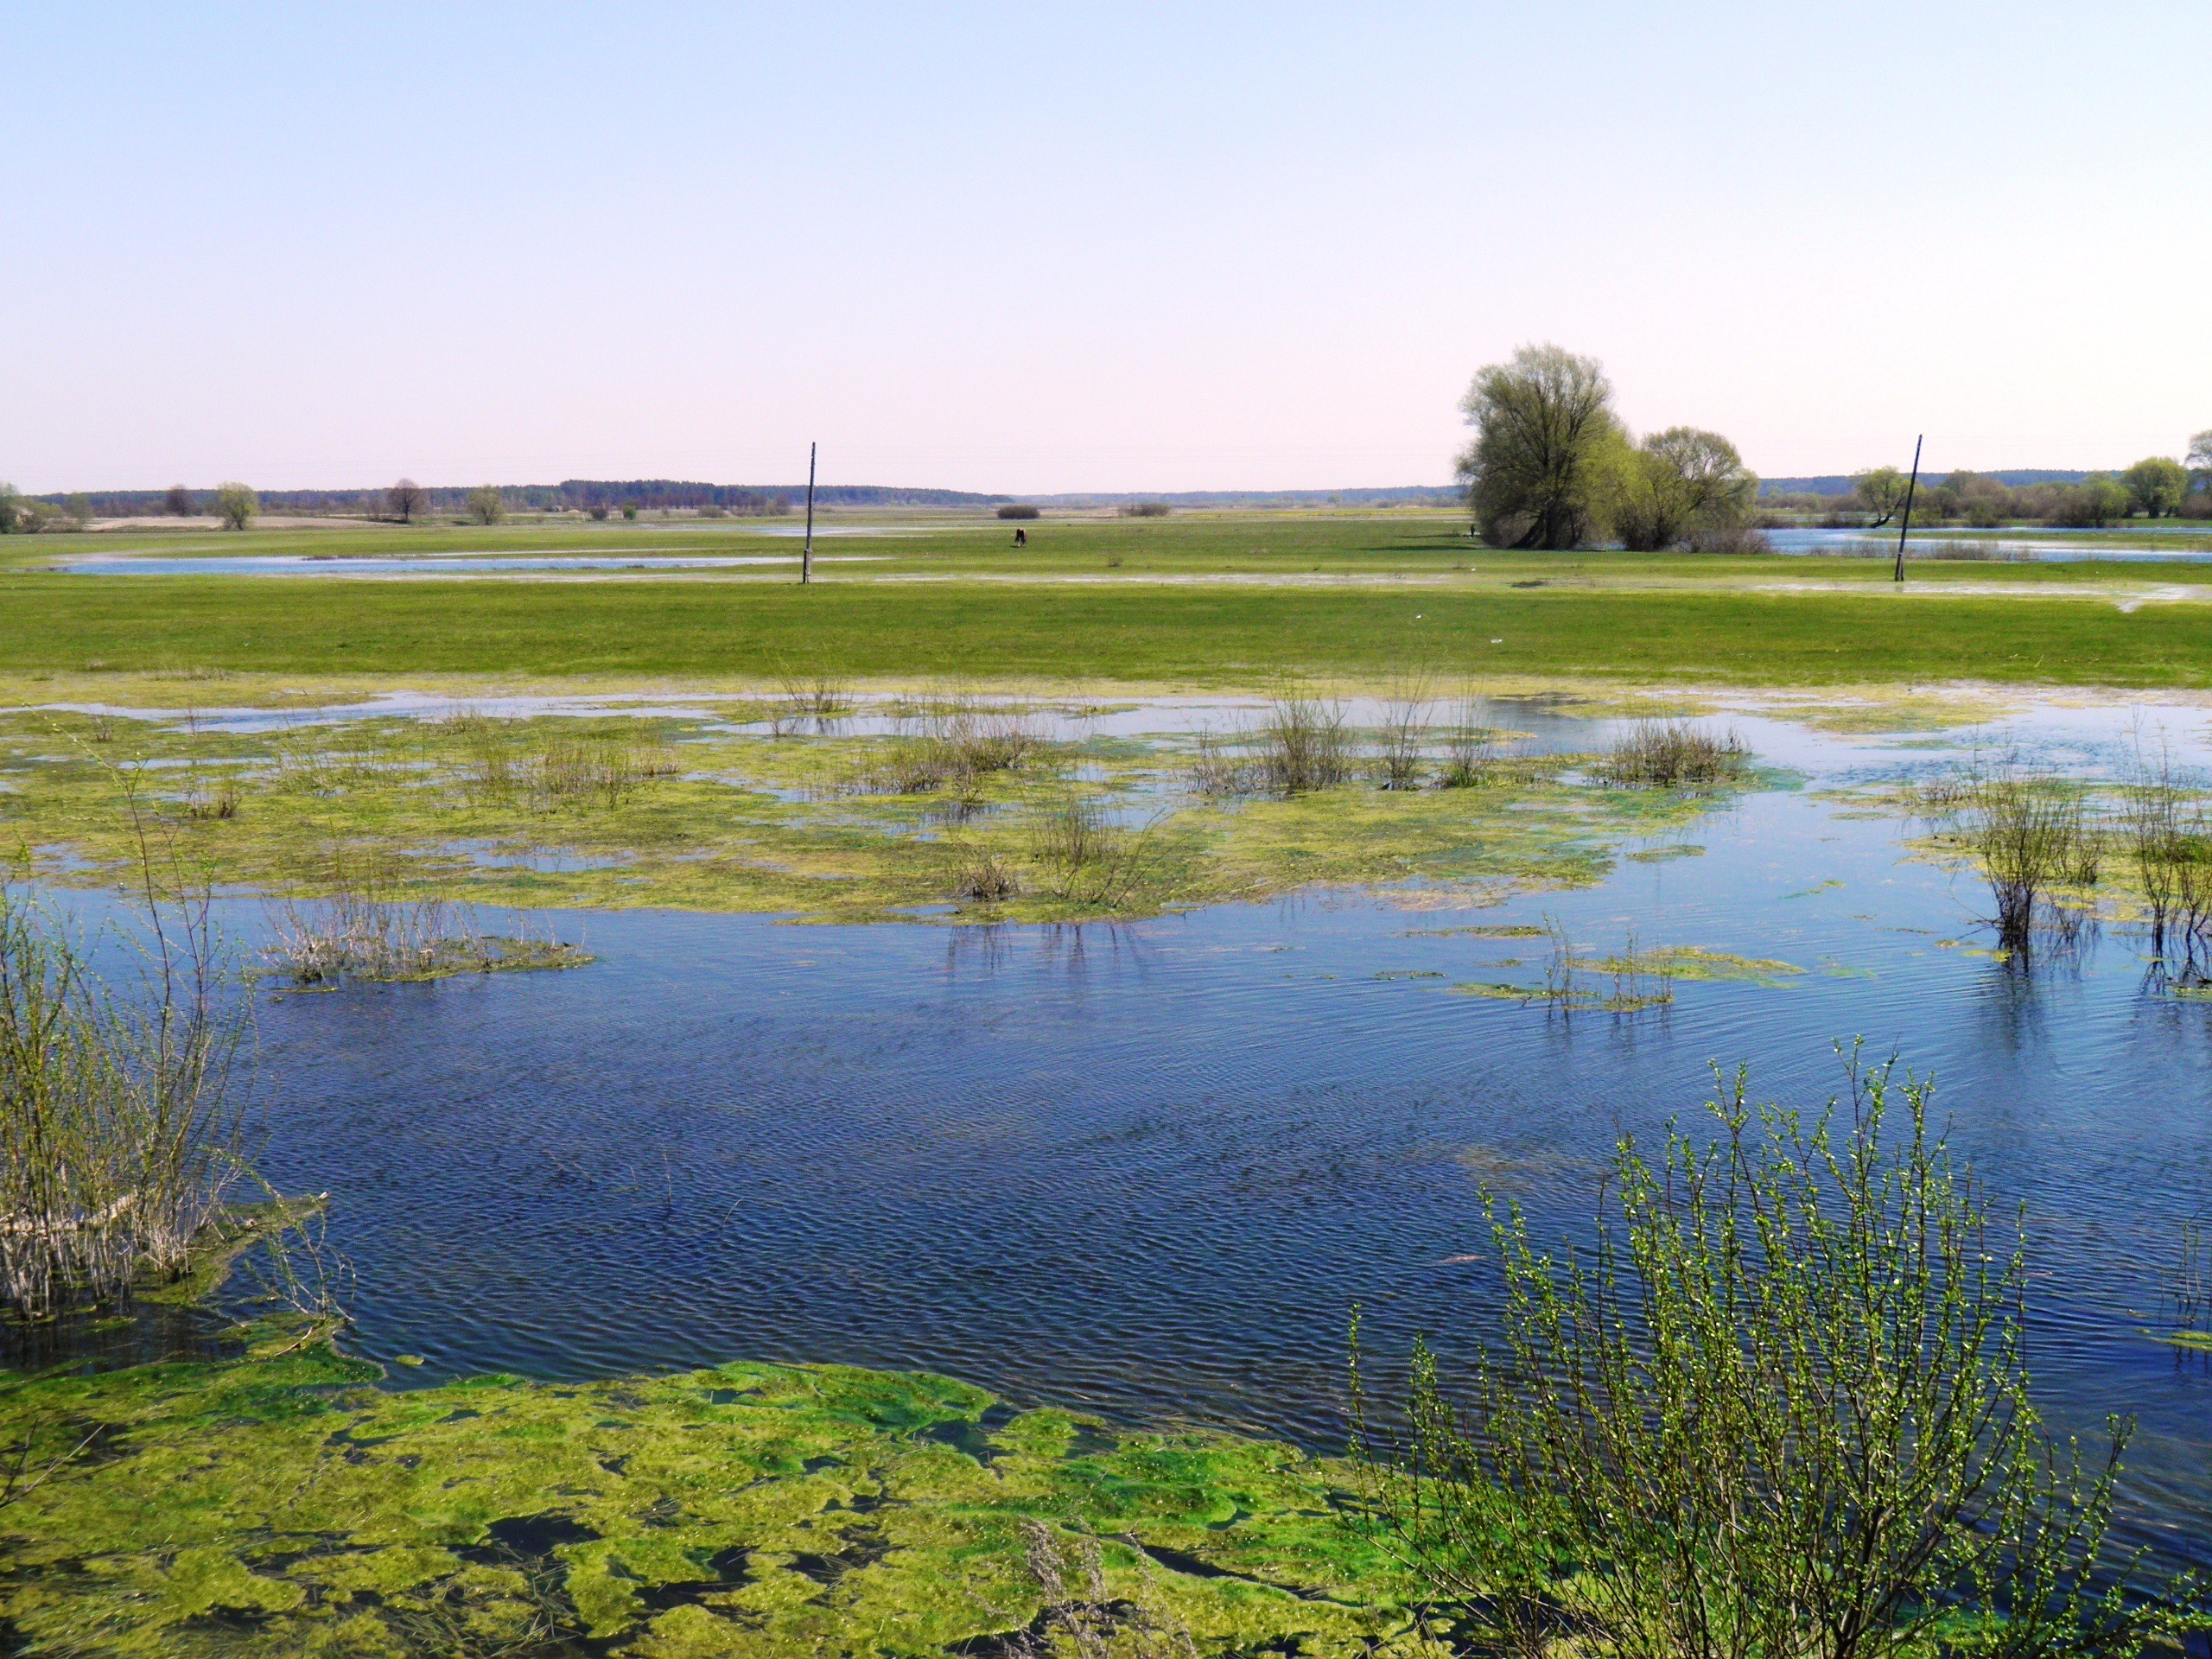
landscape, tree, water, nature, grass, marsh, wetlands, swamp, sky, field, meadow, prairie, countryside, lake, river, country, summer, pond, spring, reflection, scenic, reservoir, waterway, plain, plants, trees, outside, clouds, polder, grassland, wetland, bog, floodplain, ukraine, habitat, ecosystem, salt marsh, rural area, paddy field, fish pond, natural environment, sport venue